Rohtas Fort

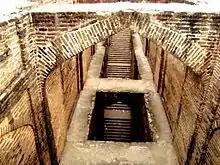
Central stepwell

The Raja Man Singh Haveli, located on the highest point of the citadel, is the fort's only palace. The Rani Mahal (Queen's palace) is a one-story structure inside the fort. It originally had four rooms, but only one room remains today. The room is square. It is high and beautifully decorated inside and outside. The inside of the roof has decorative flowers, geometrical patterns, and fake windows. The stone dome roof is carved on the exterior to resemble a flower.